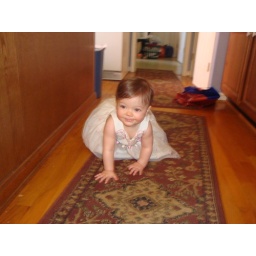
crawling to a kitchen floor near you